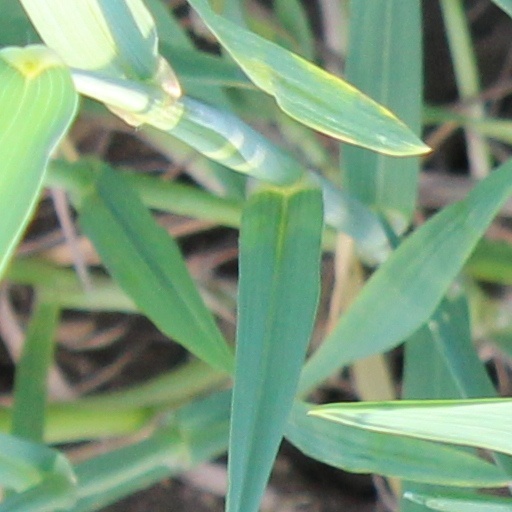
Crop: wheat